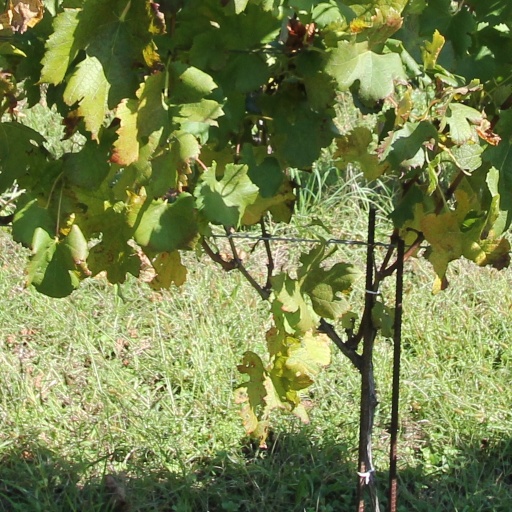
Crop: grape